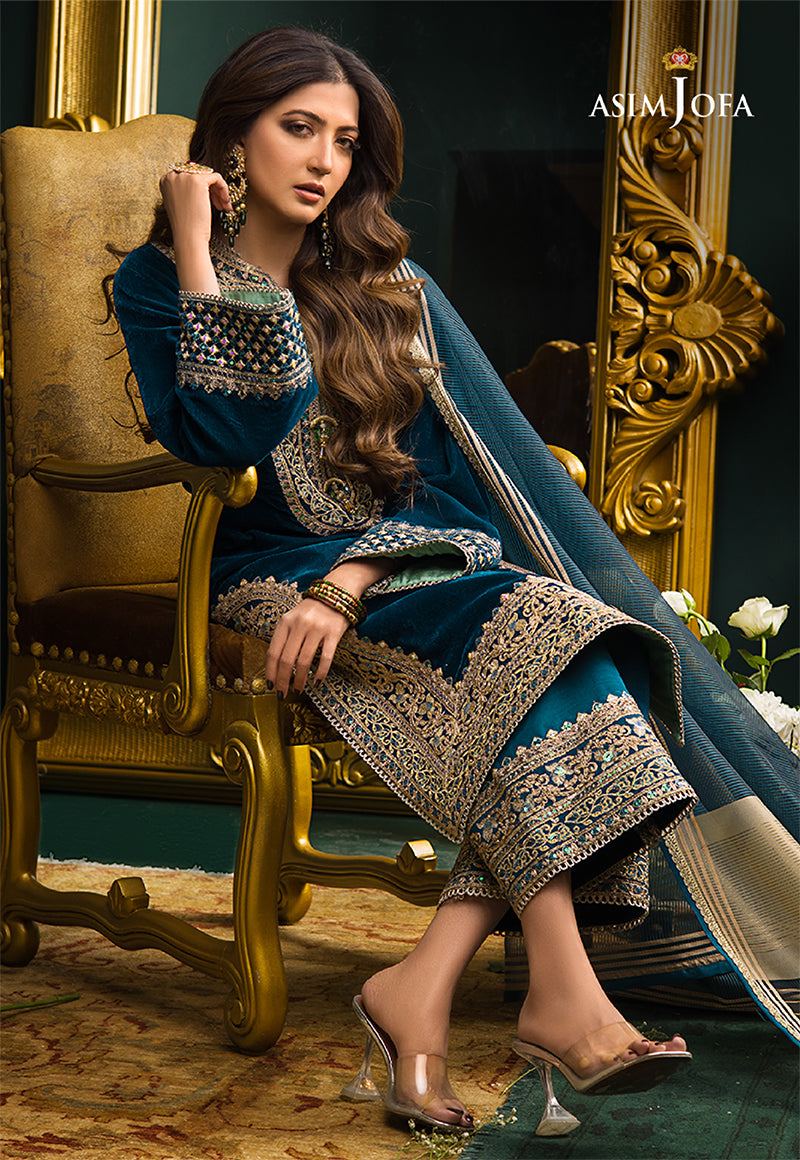
blue embroidered suit from the collection of as